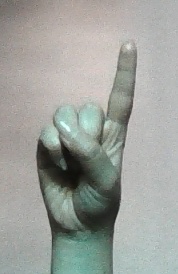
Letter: bb